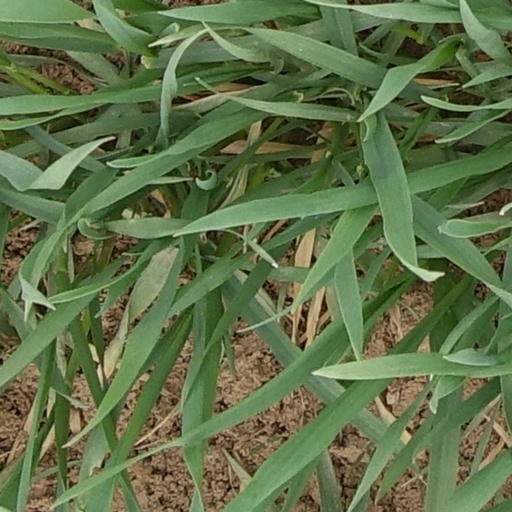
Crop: wheat